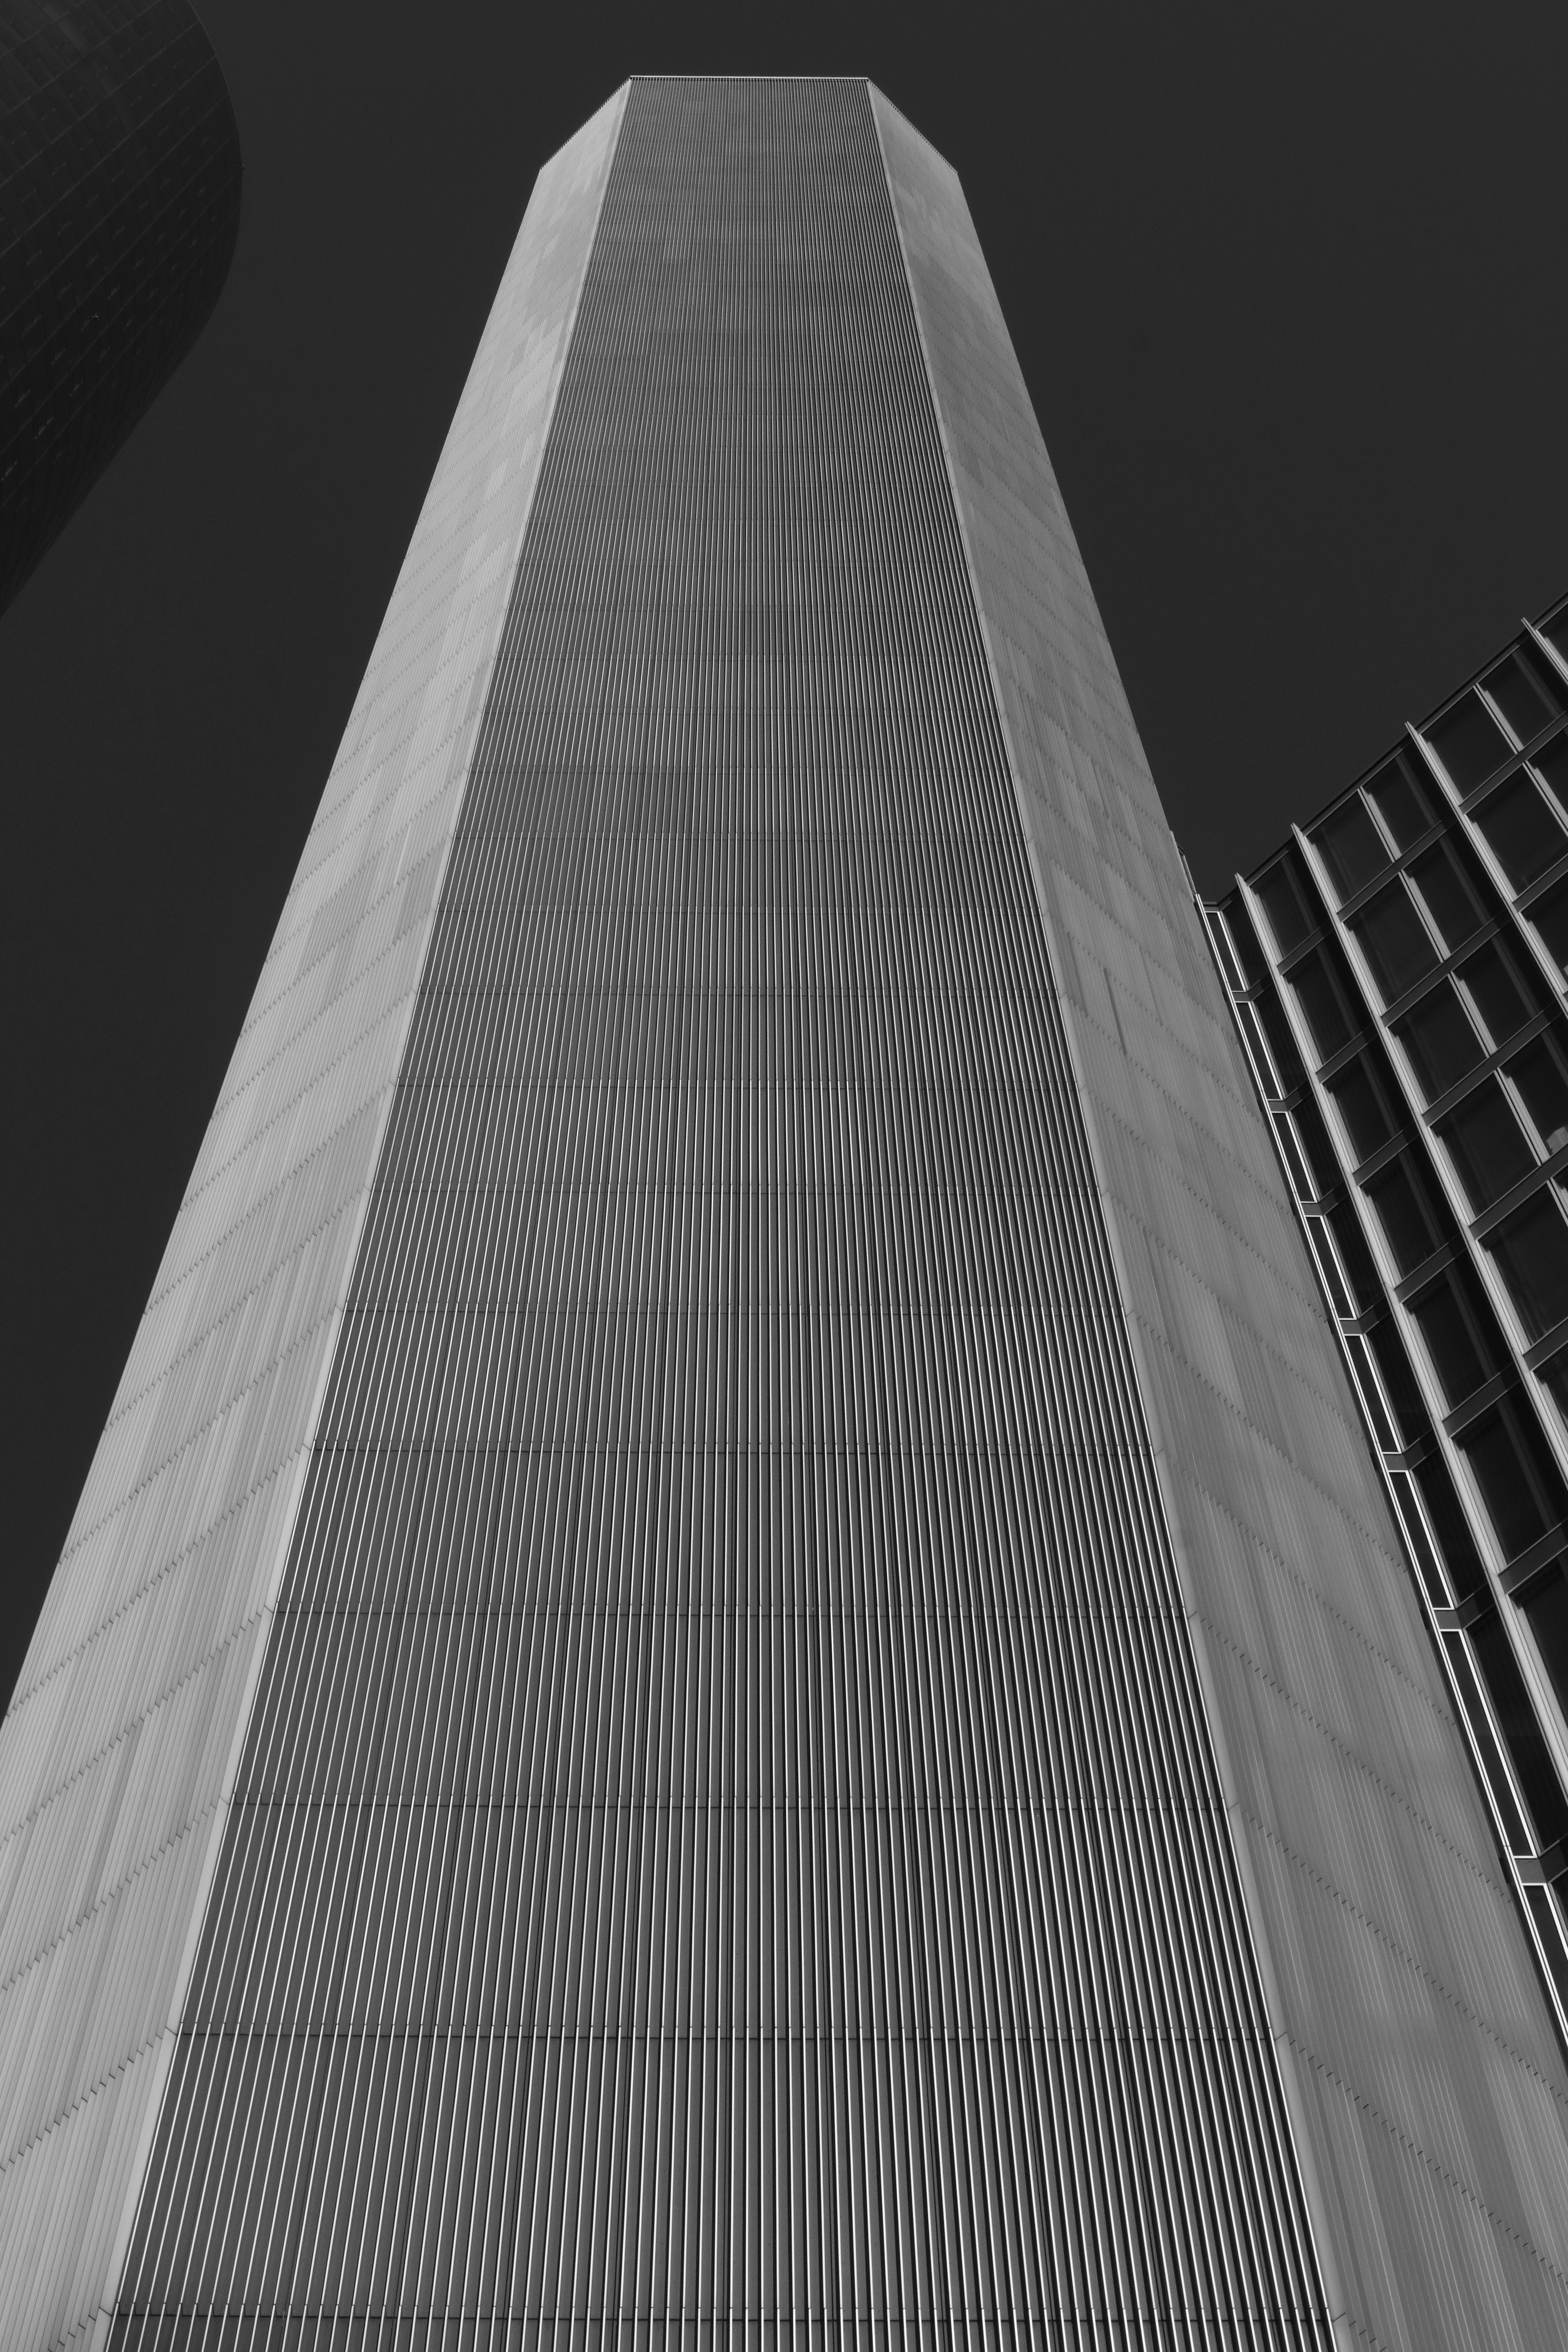
wing, light, black and white, architecture, structure, white, skyscraper, line, black, monochrome, bw, blackandwhite, blackwhite, symmetry, germany, alemania, allemagne, sw, schwarzweiss, schwarzweis, banking, shape, frankfurtmain, frankfurtammain, frankfurtam, frankfurtamain, germania, hesse, hassia, hessen, wolkenkratzer, hochhaus, frankfurt, schwarzweissfotografie, schwarzweisfotografie, bankenviertel, district bankdistrict, monochrome photography